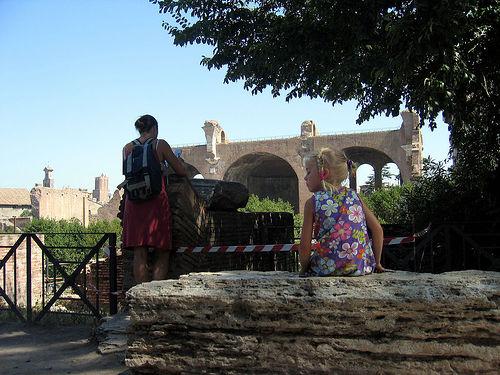
Weather: sun or clear